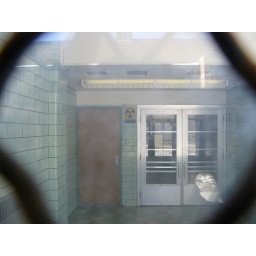
Looking thru glass that has a wire screen on it, at Edmonson Elementary School in Detoroit